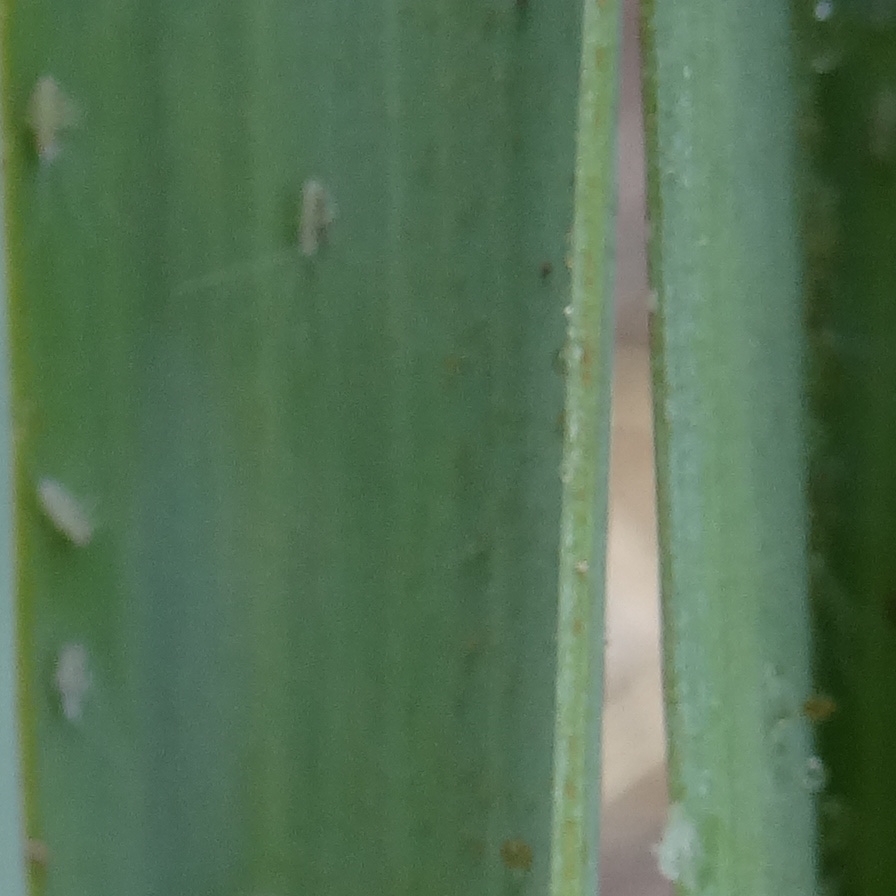
Label: Dubas